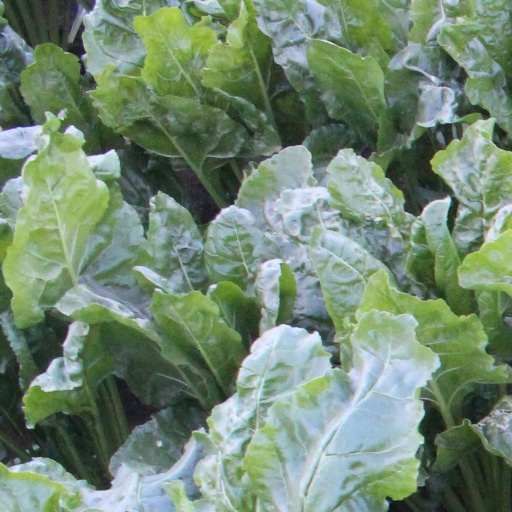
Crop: sugar beet